George Amos Poole, II

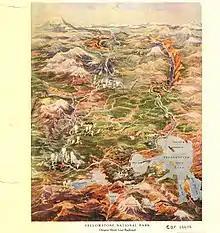
Poole Bros. Map of Yellowstone National Park

After working at Poole Bros. for 12 years, George Amos Poole, Jr. was made the vice president in 1903. After the death of his father, George Amos Poole, Sr. in 1918, he subsequently became the new President of Pool Brothers. While at the firm, he helped to build up the company to become one of the three most important in Chicago and one of the largest printers in the nation. Poole Bros. primarily printed maps and railway tickets.